Nabran

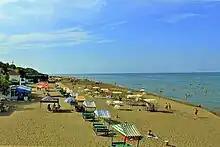
Nabran Beach

Nabran is rich with many recreation facilities offering a wide variety of services from upscale accommodations, athletic activities, children camps to music entertainment. Most of the accommodations are 2-story cottages or town houses. The variety of tourists includes domestic visitors, tourists from Russia and expats working in the capital Baku. Throughout the history of the area, Nabran served as the resort for oil workers of State Oil Company of Azerbaijan Republic. The company still has two tourist hostels. In 2009, Nabran tourism expansion project was started in order to create more facilities for increasing tourism in the area. A planned amount for the project is $110 million.